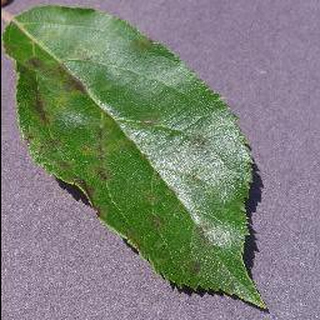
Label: apple_apple_scab